Bonnyville-Cold Lake

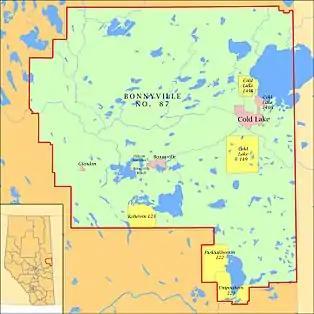
Municipalities within Bonnyville-Cold Lake, 2017

Bonnyville-Cold Lake is primarily rural electoral district is found in northeastern Alberta along the Saskatchewan border. The riding was coterminous with the Municipal District of Bonnyville No. 87, and also contains the following municipalities: